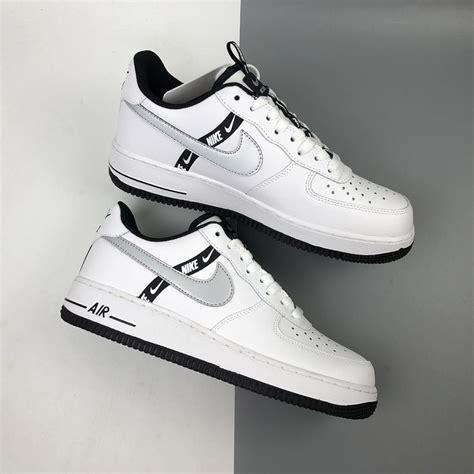
Brand: Nike
Model: Force 1 LV8